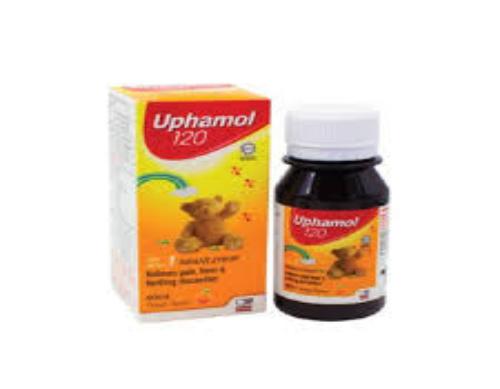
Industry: Medical